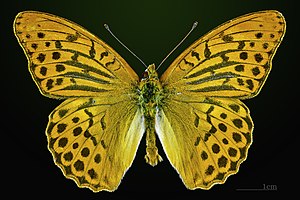
Kejserkåbe (sommerfugl) / Udseende
Kejserkåben er en sommerfugl i takvingefamilien. Den changerer i grønt, hvidt og violet. Kejserkåben ses fra omkring 1. juli og indtil omkring 1. september. Sommerfuglen holder til i skovlysninger og skovbryn. I gamle dage var den knyttet til stævningsskove, men i dag lever den også i gamle skove, der får lov til at passe sig selv. Den er gået meget tilbage i Danmark, men er vidt udbredt i Mellem- og Sydeuropa og videre østpå gennem Asien til Japan.